Oscar von Schüppel

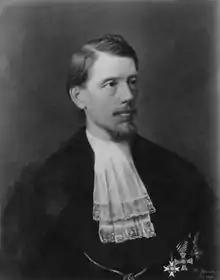
Oscar von Schüppel

Oscar von Schüppel (10 August 1837, near Dresden – 26 August 1881 in Bad Serneus, Switzerland) was a German pathologist.